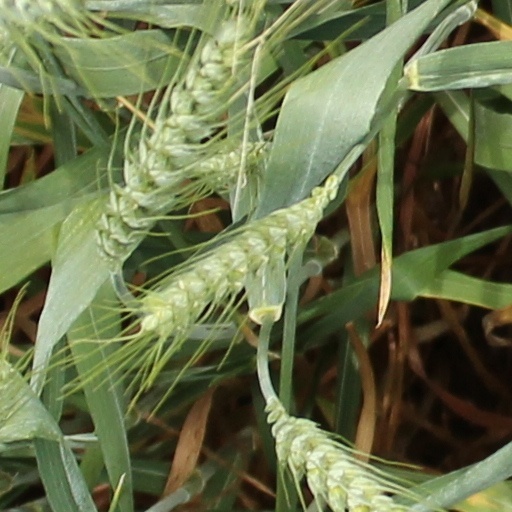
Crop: wheat